James Steuart (economist)

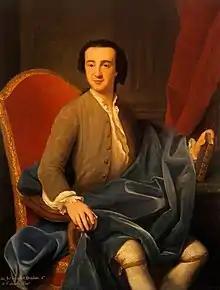

Sir James Steuart, 3rd Baronet of Goodtrees and 7th Baronet of Coltness (21 October 1712 – 26 November 1780), also known as Sir James Steuart Denham, was a prominent Scottish Jacobite and author of "probably the first systematic treatise written in English about economics" and the first book in English with 'political economy' in the title. He assumed the surname of Denham late in life; he inherited his cousin's baronetcy of Coltness in 1773.